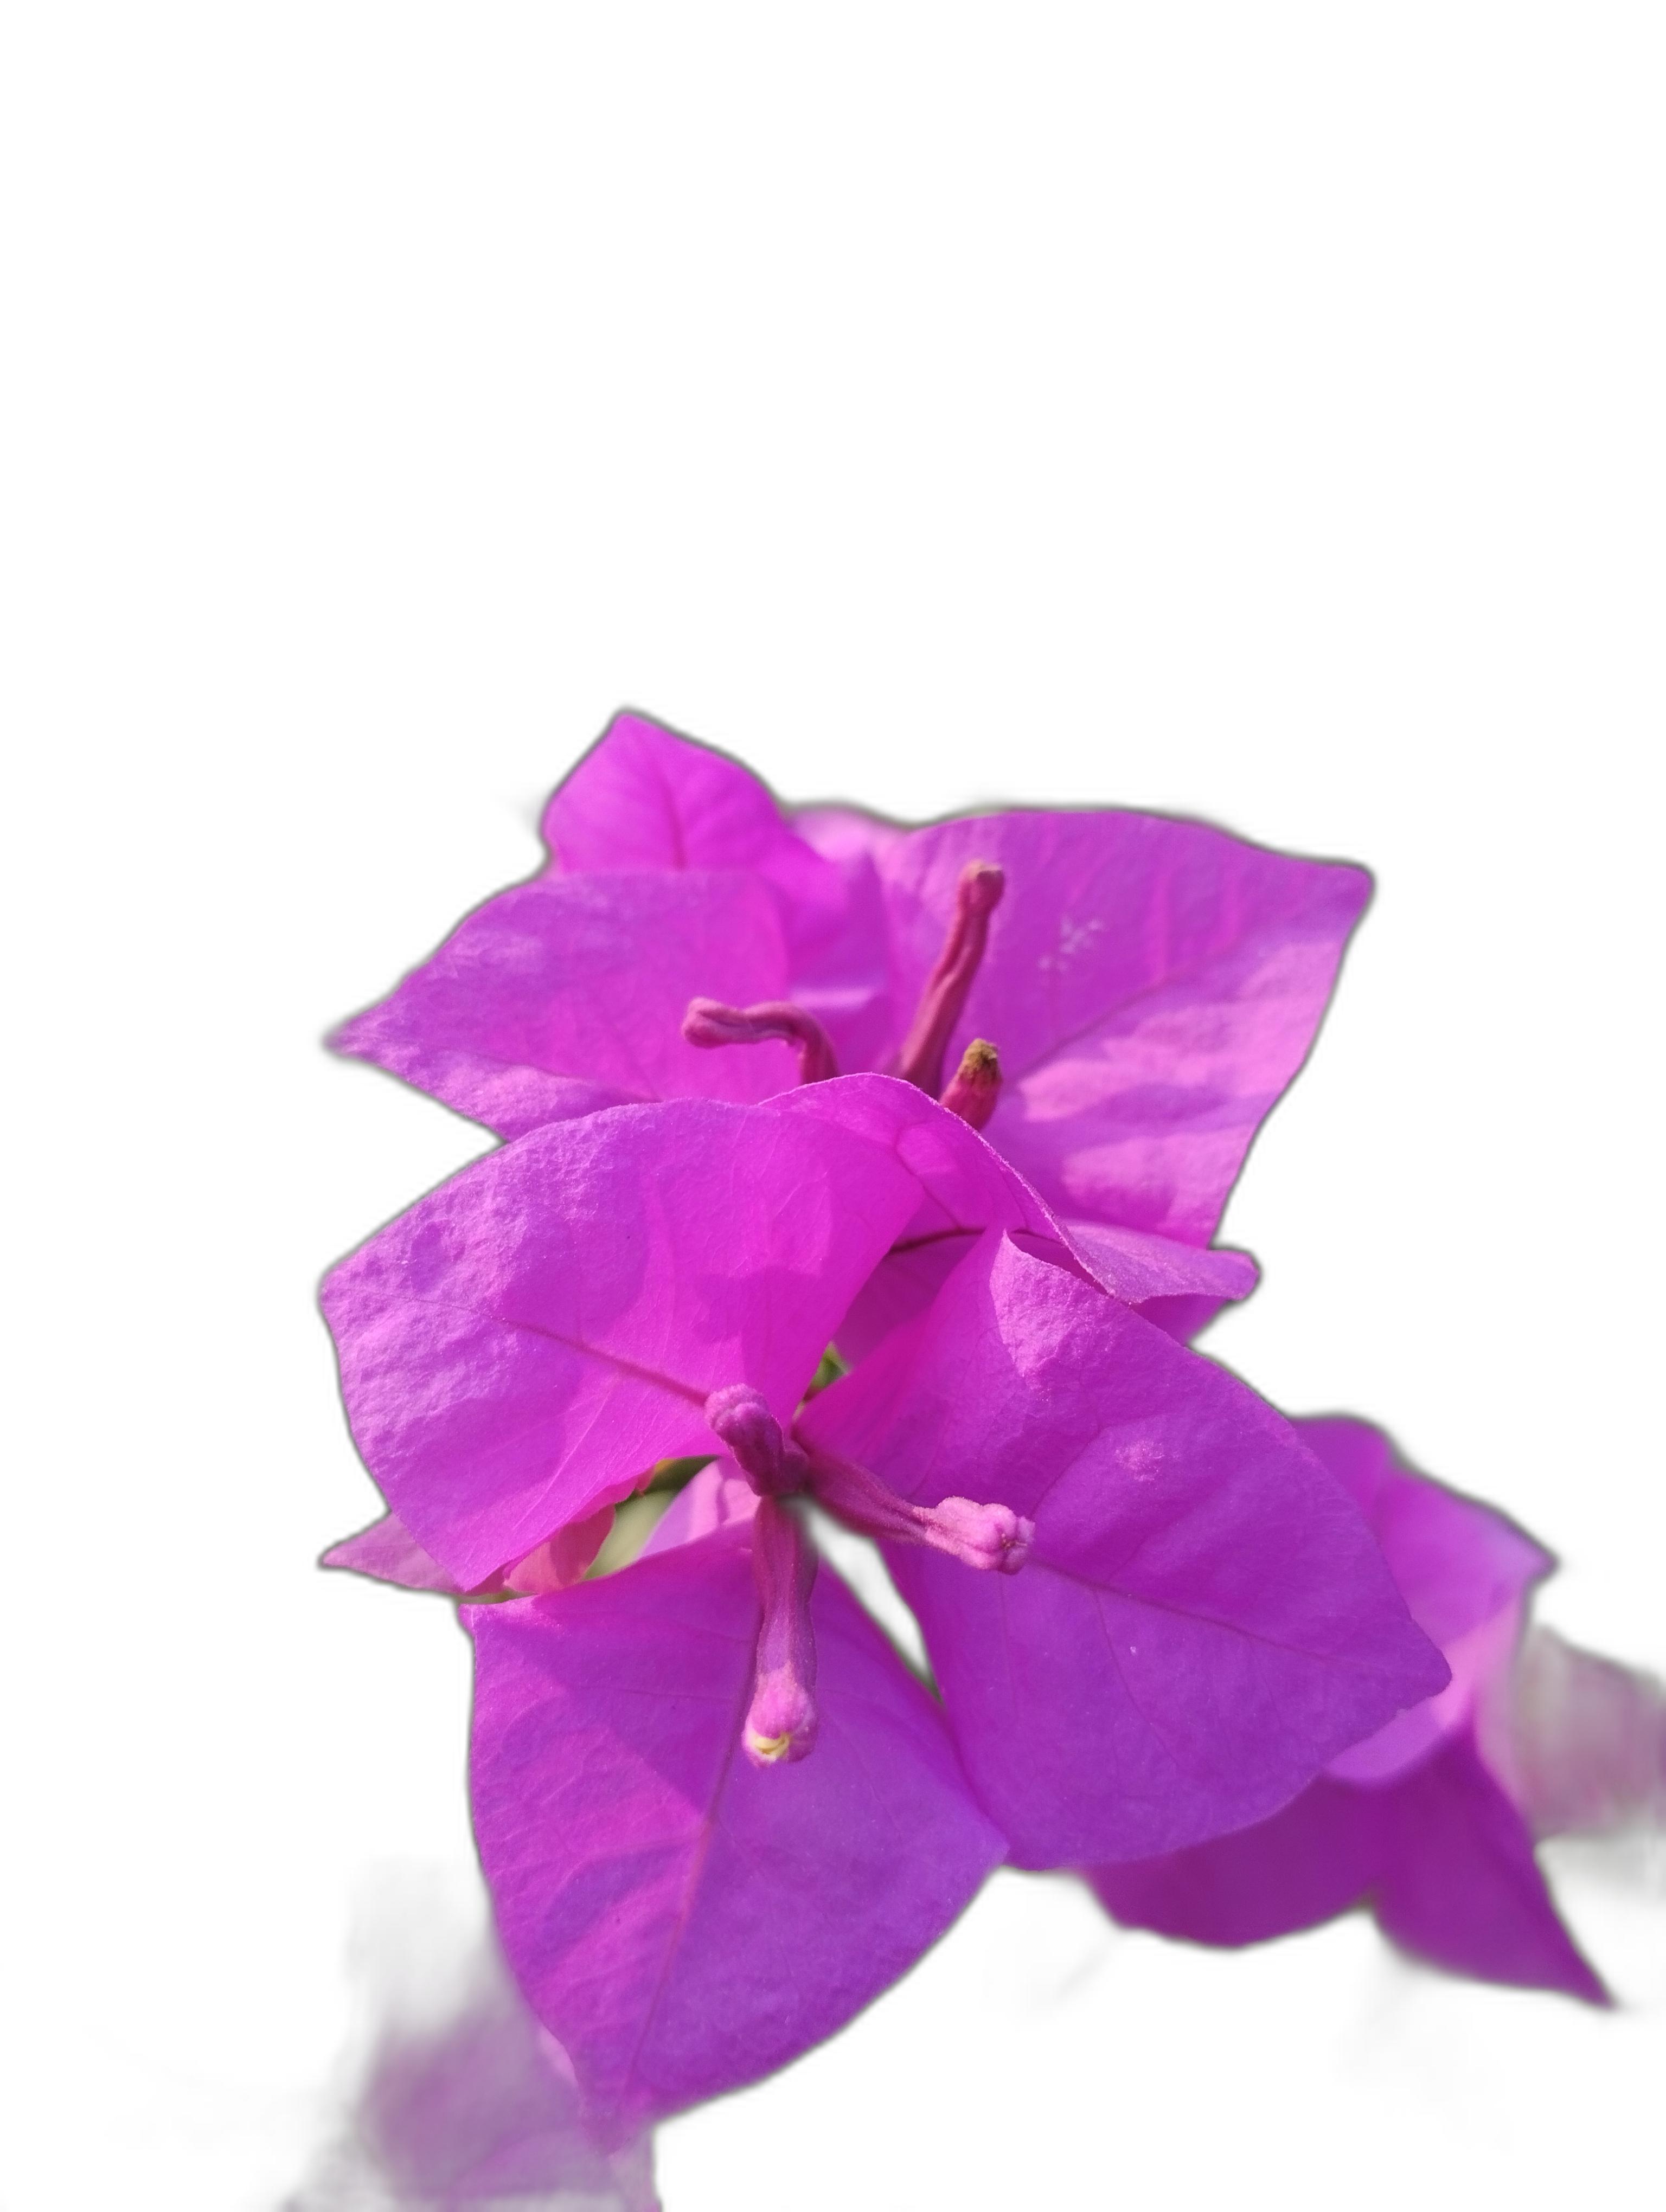
Label: Bougainvillea